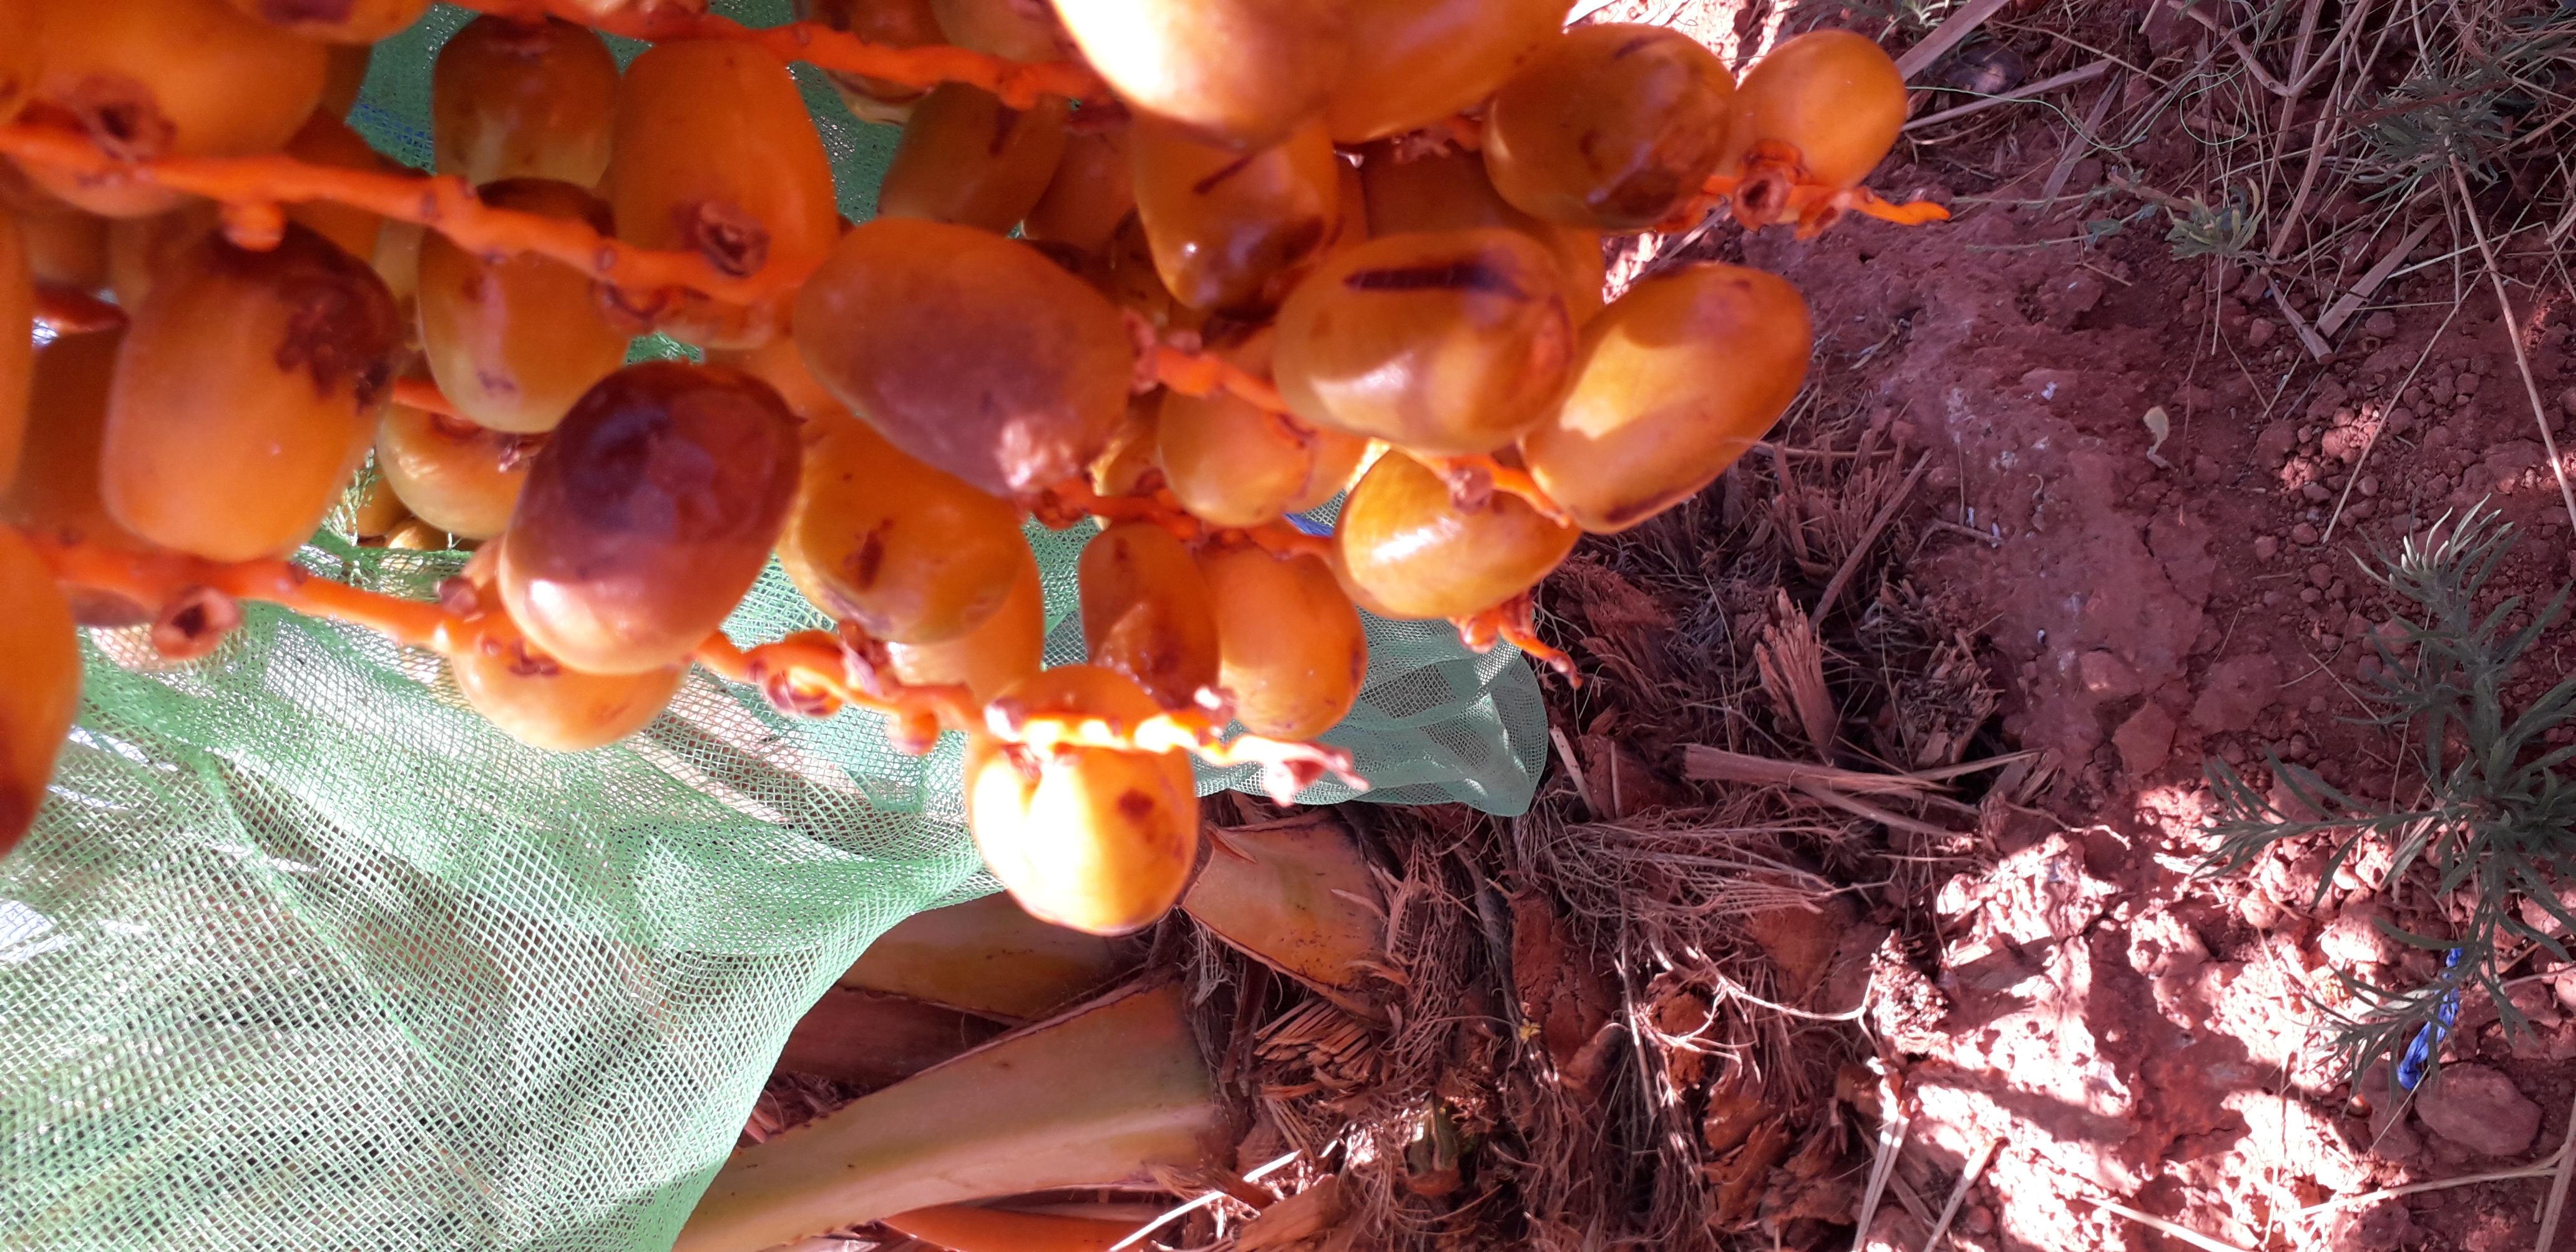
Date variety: Boufagous